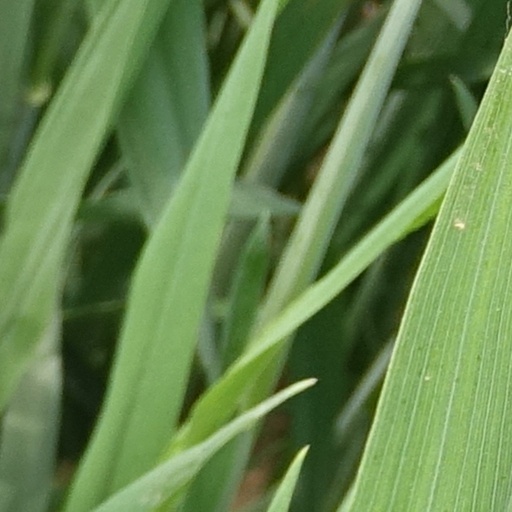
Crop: wheat